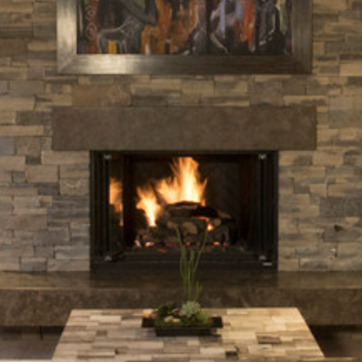
Material: other